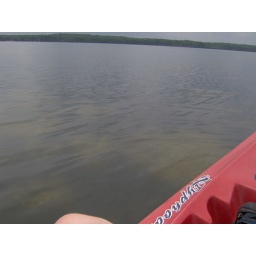
We could see fish sitting on these nests all over the place. I think they were Blue Gills